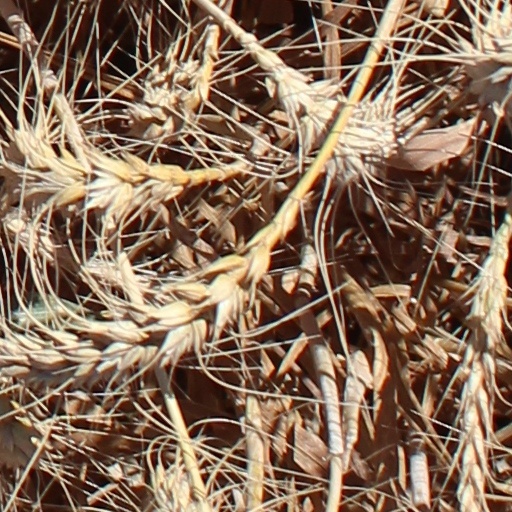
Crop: wheat